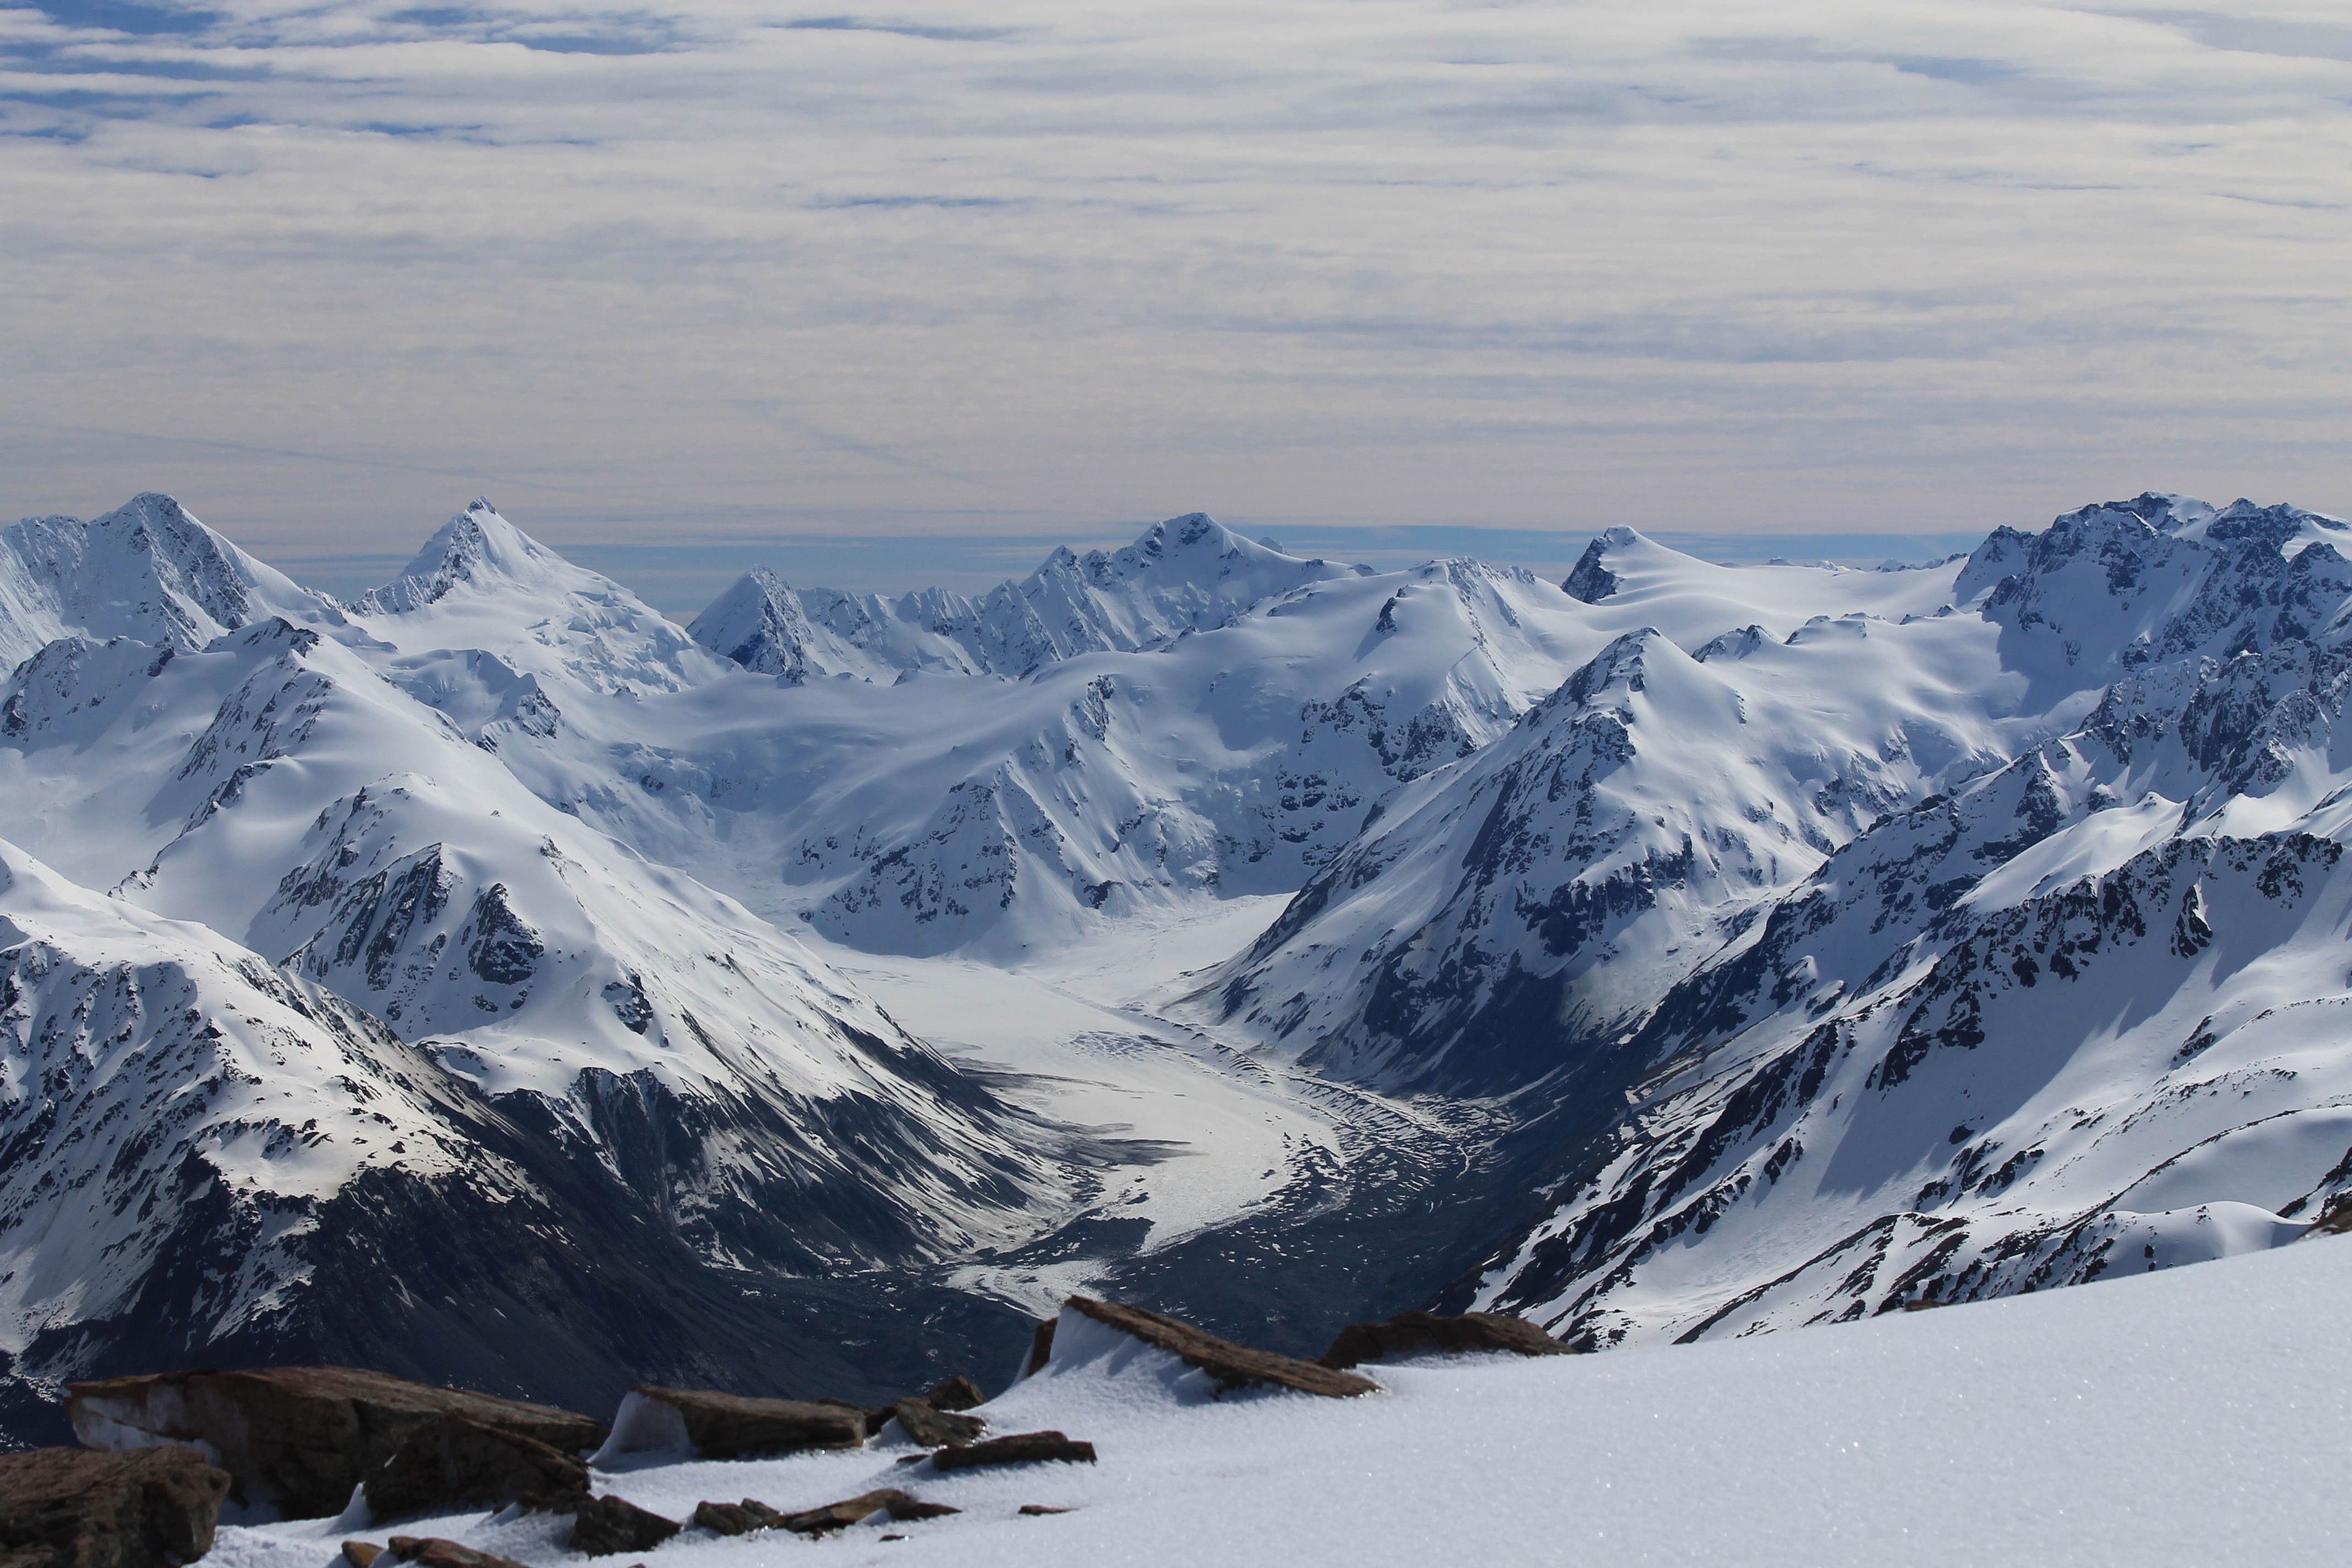
landscape, mountain, snow, winter, view, mountain range, glacier, natural, weather, ice cream, season, ridge, summit, rocks, mountains, alps, new zealand, plateau, beautiful, piste, wasteland, landform, ski touring, mount cook, ski mountaineering, helicopter flight, geographical feature, mountainous landforms, geological phenomenon